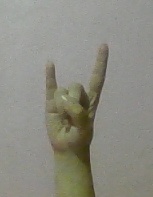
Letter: la